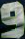
Number: 9